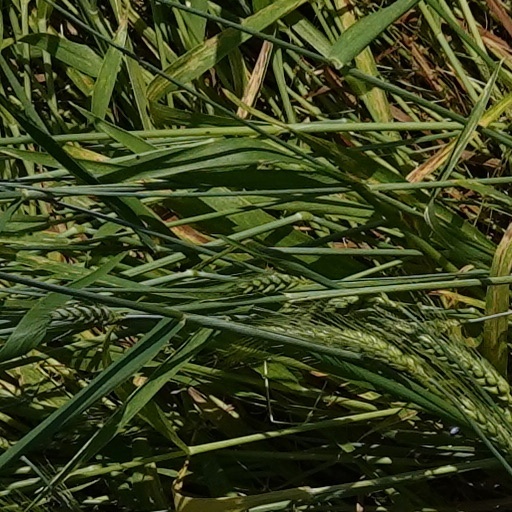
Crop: wheat